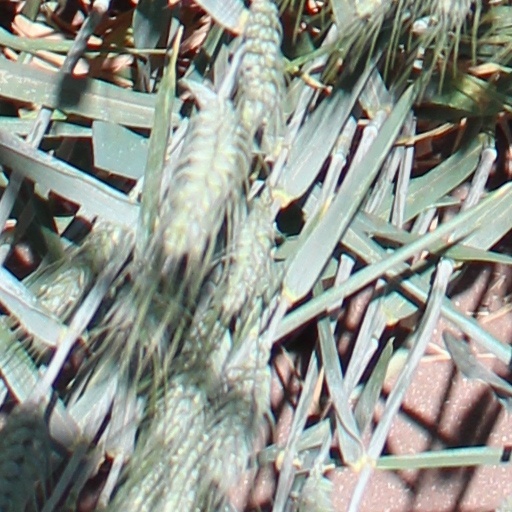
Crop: wheat